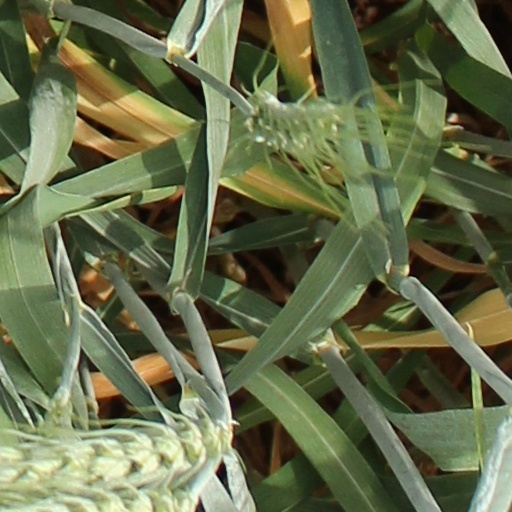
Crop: wheat